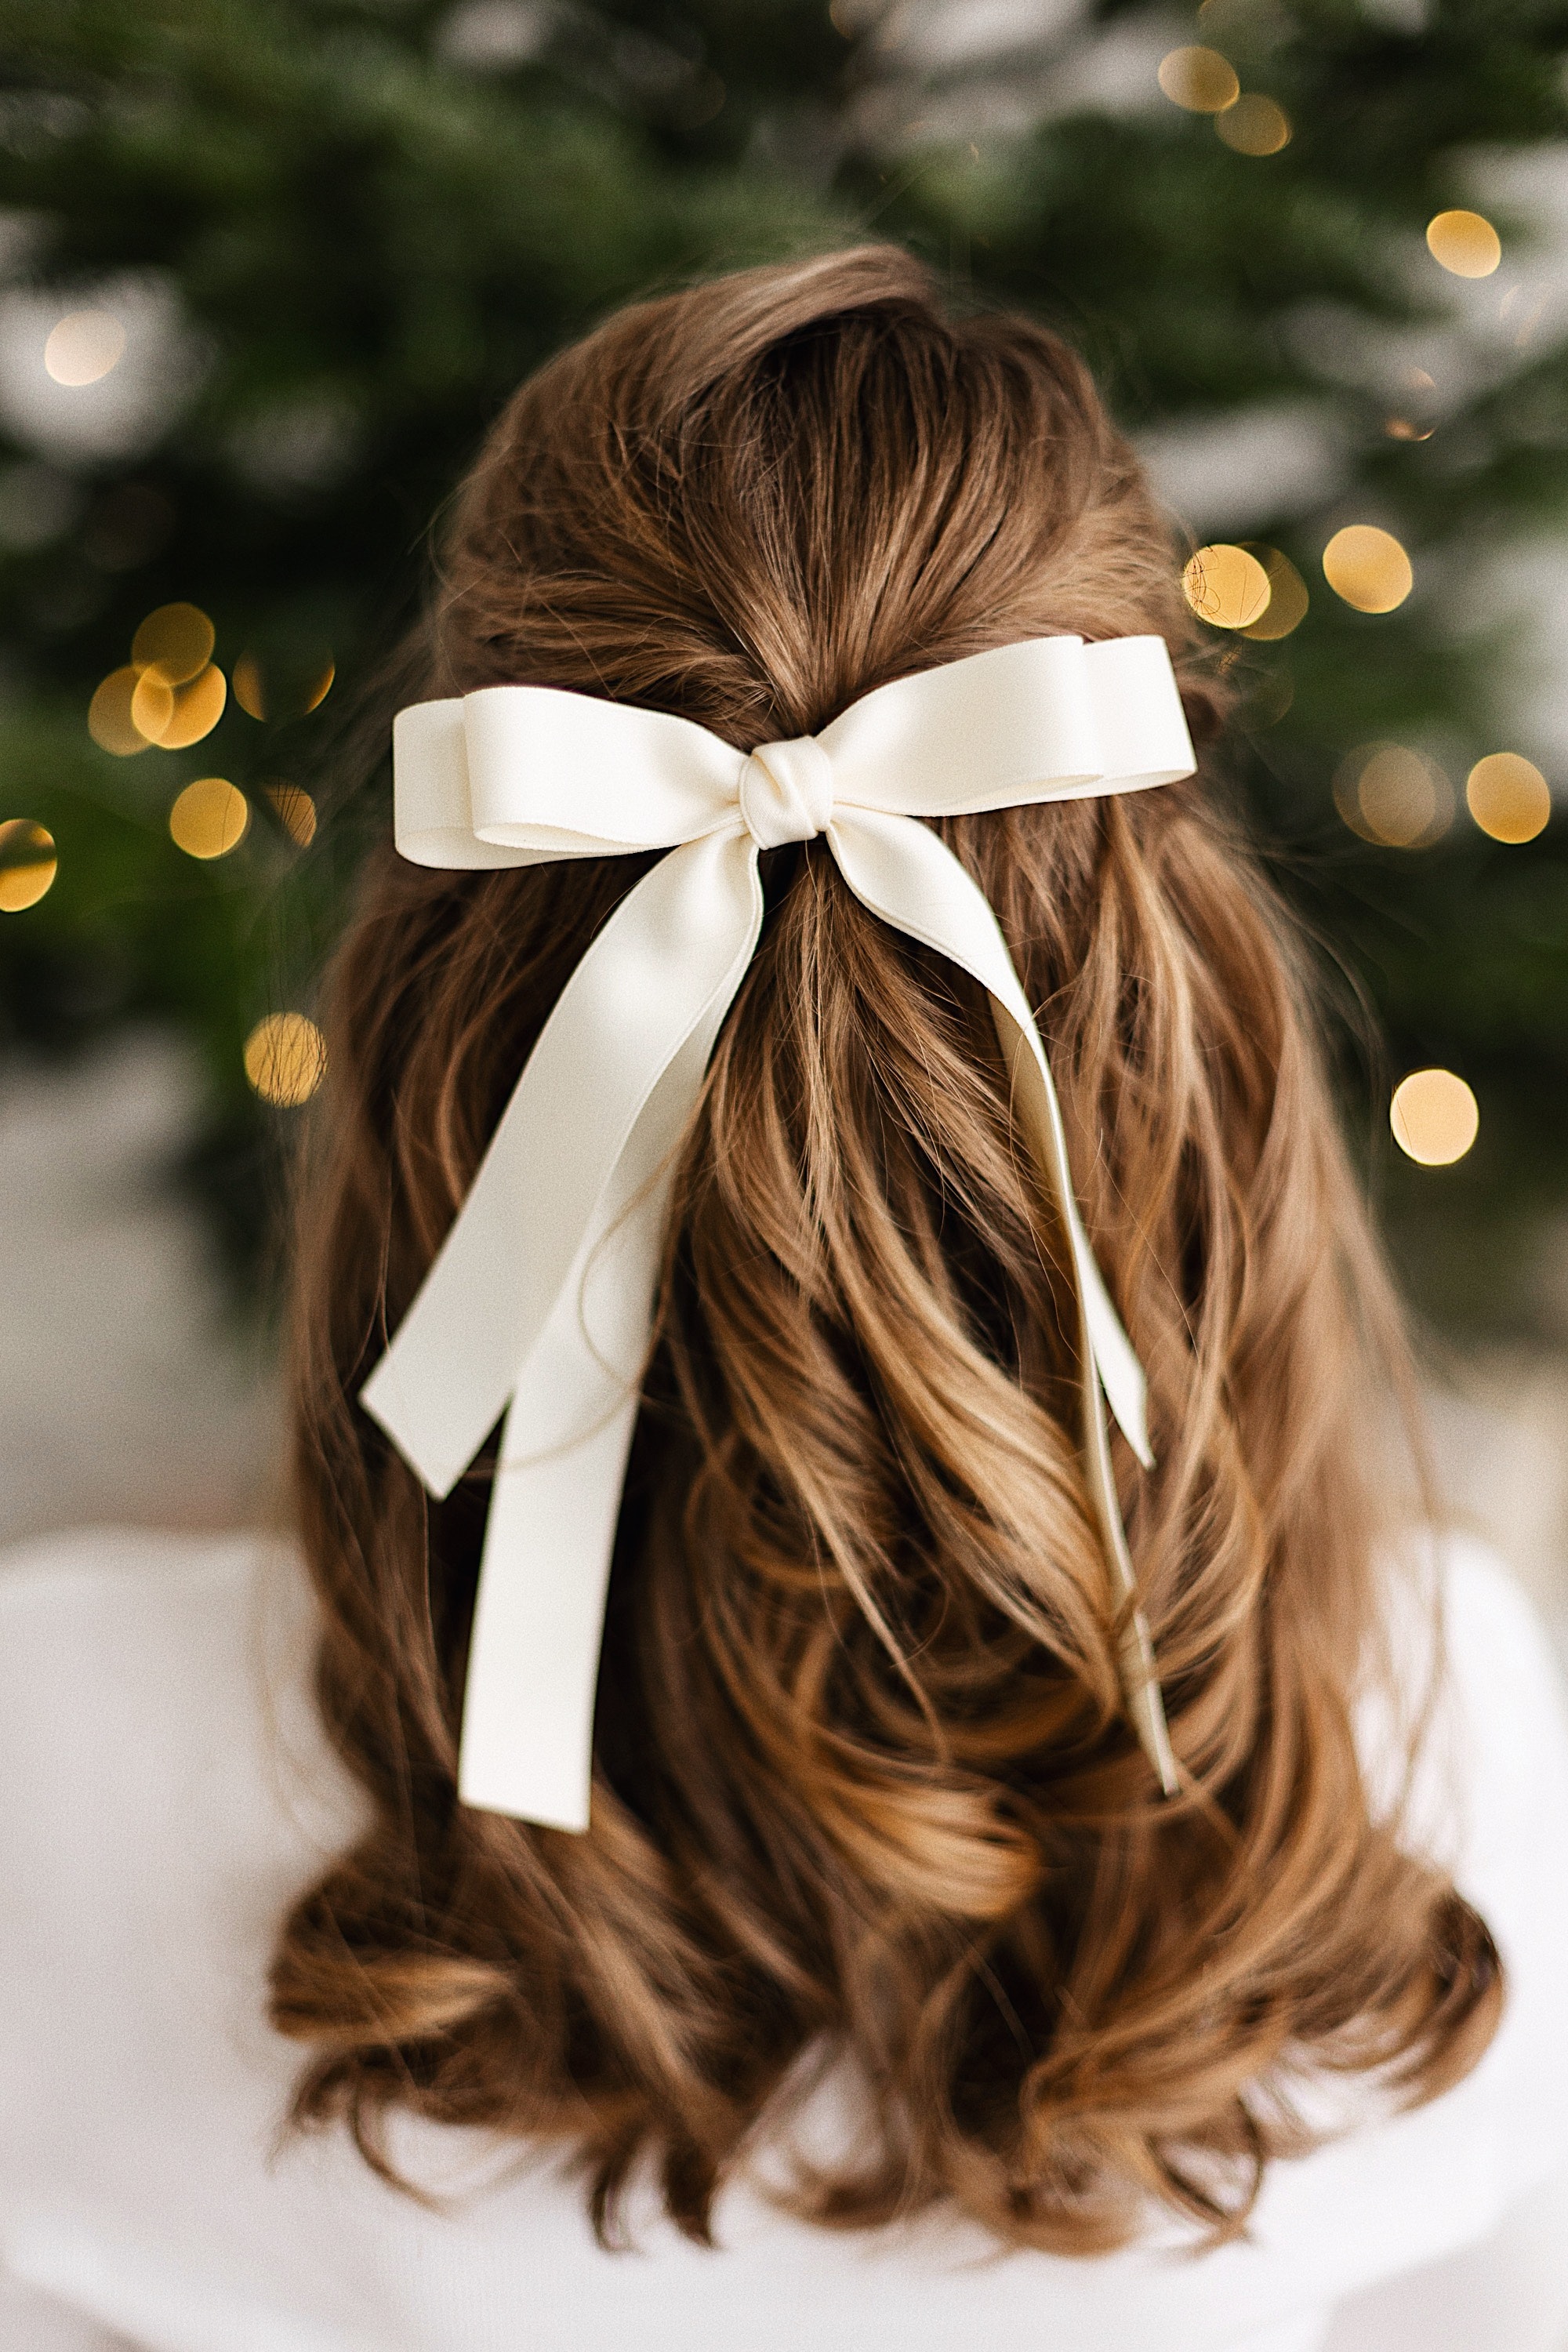
hair, brown, neck, liver, long hair, layered hair, bridal accessory, brown hair, event, blond, fashion accessory, headpiece, hair accessory, jewellery, wood, hair coloring, peach, street fashion, bangs, twig, pattern, fashion design